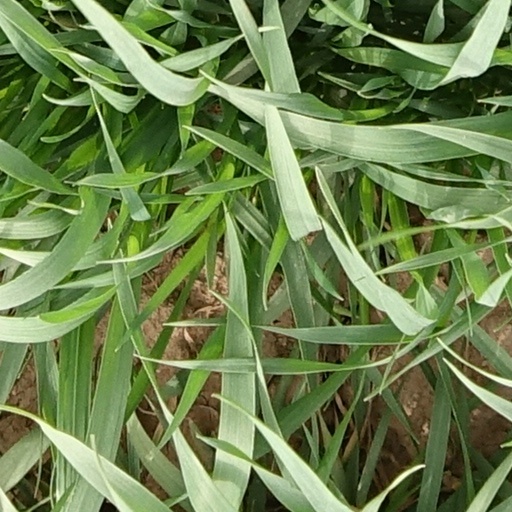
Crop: wheat